Sven Epiney

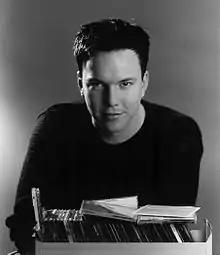
Sven Epiney in 2000

Sven Epiney (born on 14 January 1972 in Naters, Switzerland) is a Swiss TV presenter, radio host and editor, who works for Swiss national television and radio broadcaster SRF. He speaks German, French, English and Italian.